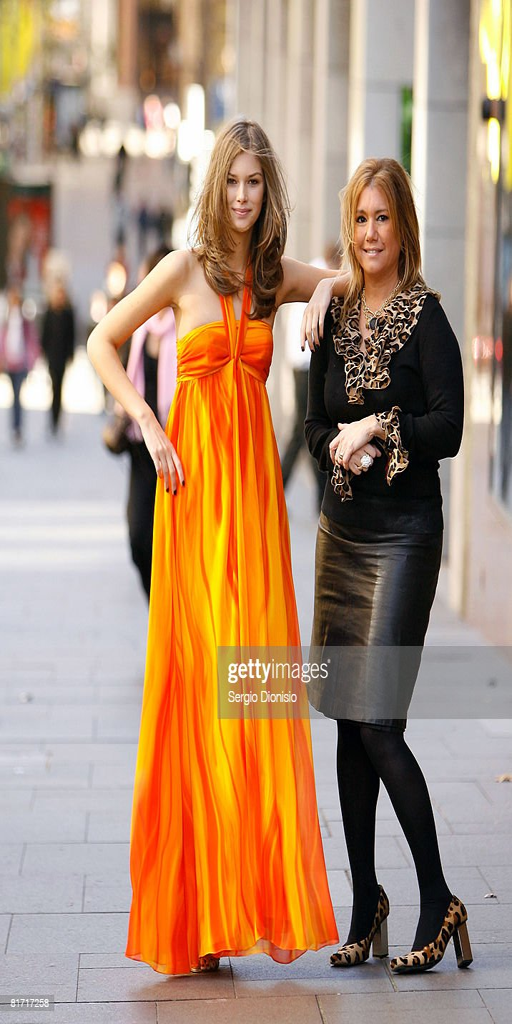
person showcases an outfit by film character during the official launch for festival .